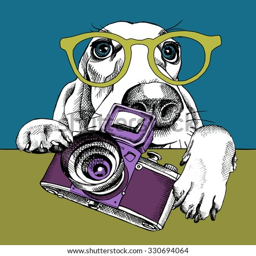
portrait of a dog in glasses with camera .